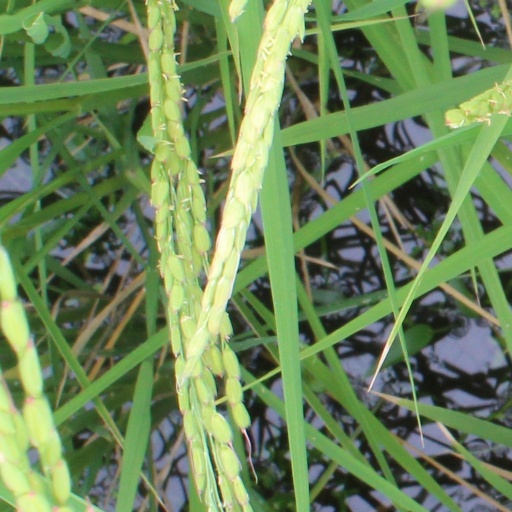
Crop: rice